Heathery Burn Cave

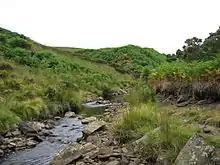
Stanhope Burn below Steward Shield Meadow Farm

The cave was in a ravine formed by Stanhope Burn, a small tributary of the River Wear. The cave itself was about a mile north of the confluence of the burn and the river, on the left bank. The floor of the cave was above the level of the burn, and was a tourist destination before the quarrying of the limestone for smelting purposes. The cave has subsequently been destroyed.